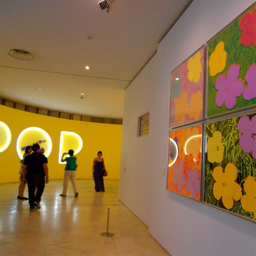
entrance to the exhibition , with person at the end